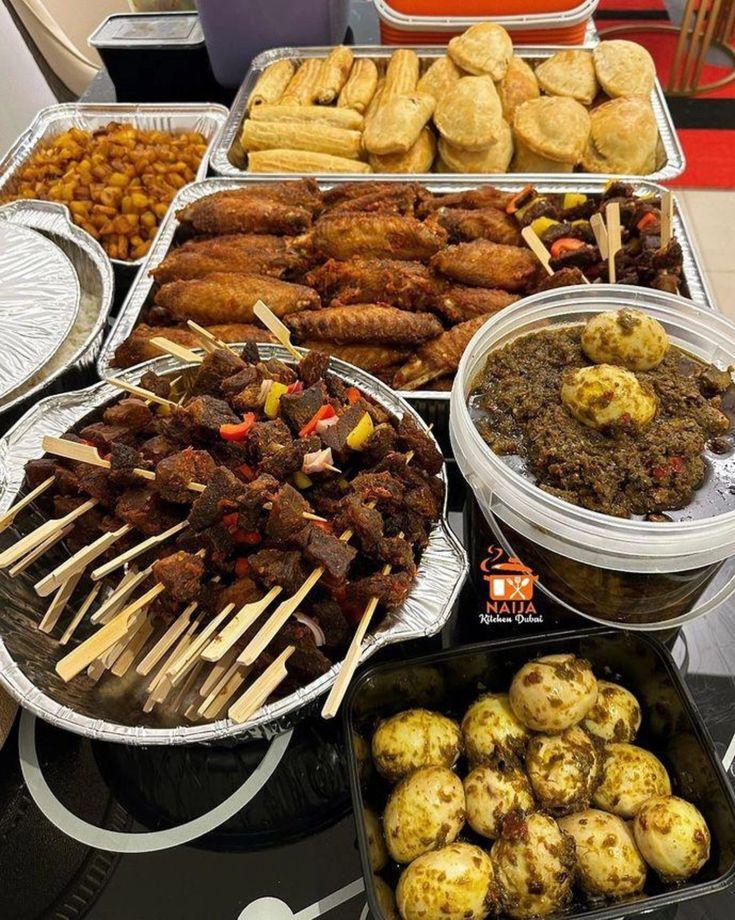
Mezani umewekwa sinia ya umbo la mstatili na chombo cha kuwekea nyama. Kumewekwa samaki, mayai yaliyokaangwa na kupitizwa kwenye rojo la viungo.